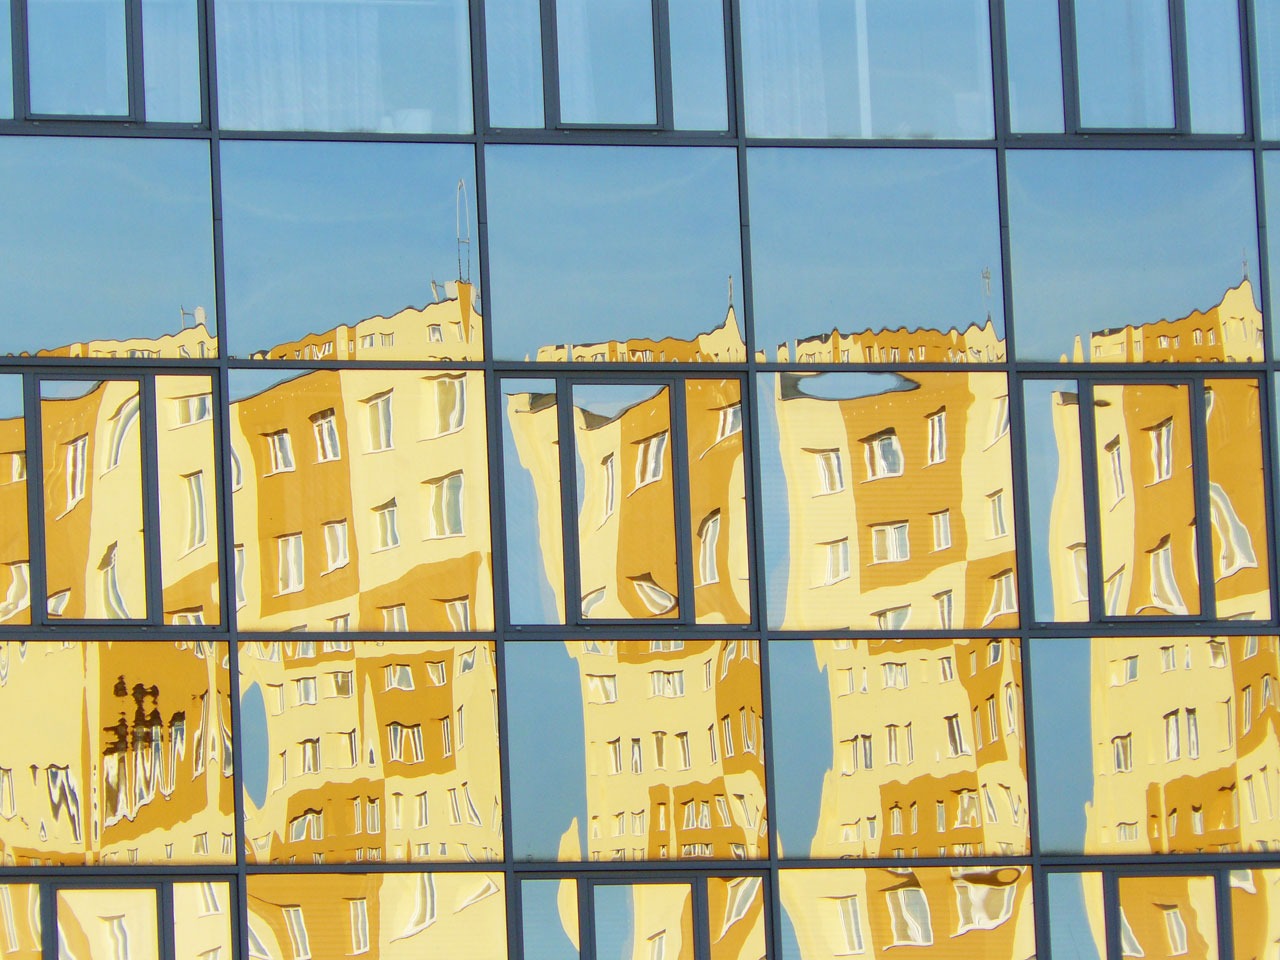
architecture, window, glass, building, urban, wall, reflection, facade, design, windows, decorative, reflecting, architectural